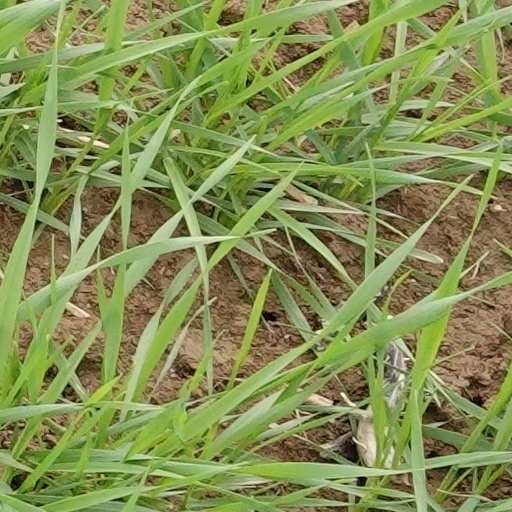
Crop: wheat